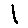
Label: 1